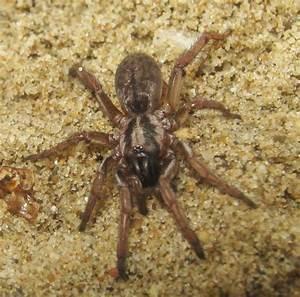
spider